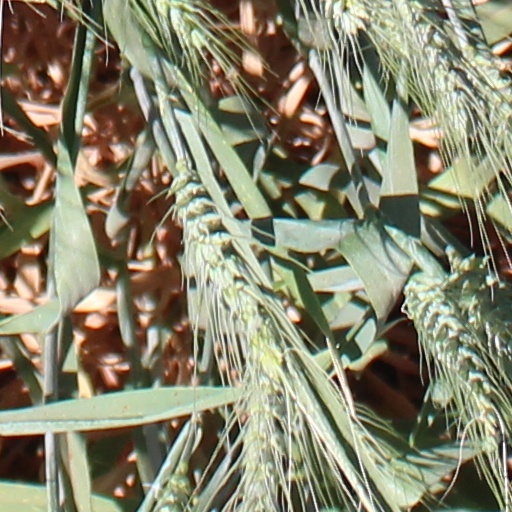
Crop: wheat